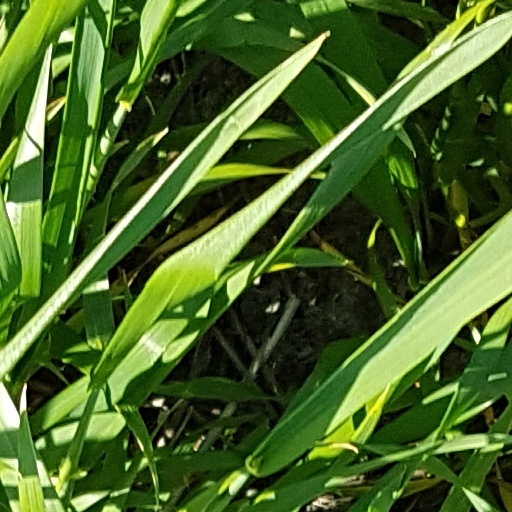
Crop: wheat